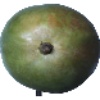
Label: mango